Late-night talk show

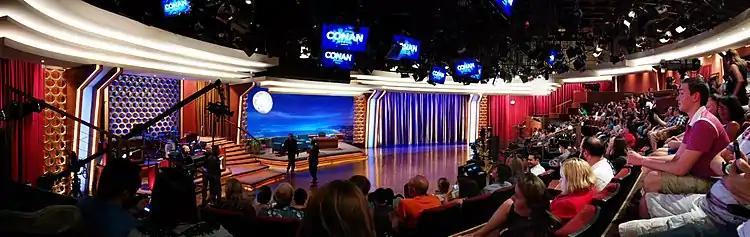
A panoramic view of the studio for "Conan" at Warner Bros. Studios in Burbank, featuring its audience area, band, and desk

A number of restrictions on television networks that took effect in 1971, among them a nationwide prohibition on tobacco advertising, the requirement that a portion of prime time be set aside for local stations, and rules prohibiting networks from also acting as syndicators, prompted NBC to extend its broadcast day by an additional hour with programming it hoped would recuperate some of its lost revenue. In 1973, NBC launched two new programs: a concert series, "The Midnight Special," that aired Friday nights, and a low-cost talk show, "The Tomorrow Show," hosted by Tom Snyder, that aired Mondays through Thursdays. Both shows aired immediately following Carson's "Tonight Show" at 1:00 a.m. ET. "Tomorrow" was different from "The Tonight Show". For instance, the show originally featured no studio audience, while Snyder would conduct one-on-one interviews with a cigarette in hand. Snyder's guest list was eclectic and would sometimes include the intellectuals and cultural and artistic figures that Carson had long since abandoned. Carson's new contract in 1980 allowed him to cut the length of his show from 90 minutes to 60 minutes, and for a short time, "Tomorrow" was moved to an earlier timeslot, to fill the time gap left by Carson's move. NBC felt that Snyder's more conversational style would not bring in enough viewership in the earlier time slot, forcibly changed the show's format to resemble Carson's, and added gossip reporter Rona Barrett as a co-host. The two did not get along and had an acrimonious relationship on and off the air. The agreement gave Carson's production company ownership of the timeslot following "Tonight", which Carson Productions and NBC used to create "Late Night with David Letterman" on February 1, 1982. When NBC offered Snyder the time slot after Letterman, he refused it, having always been resentful of the forced change in format, and "NBC News Overnight", a newscast, took the slot instead, some months after "Tomorrow's" final broadcast in 1982.